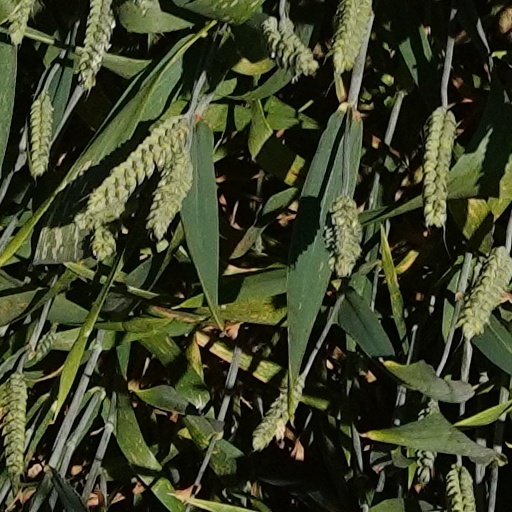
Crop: wheat